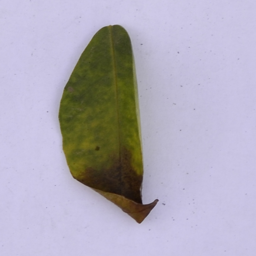
Plant part: leaf
Disease: black_spot